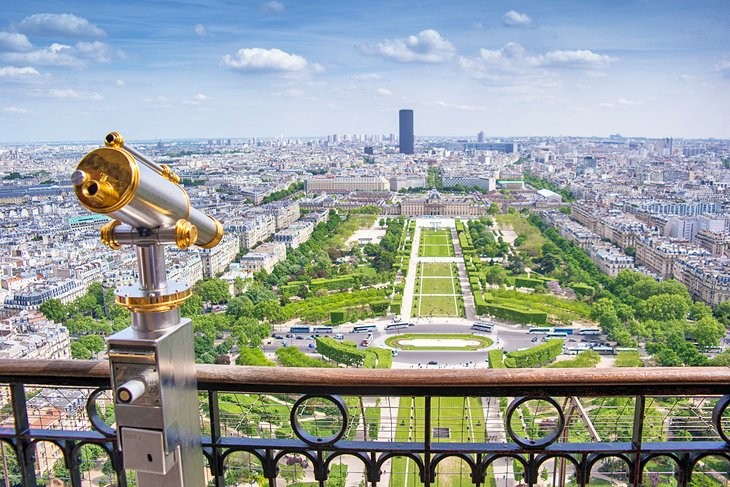
Landmark: Eiffel Tower